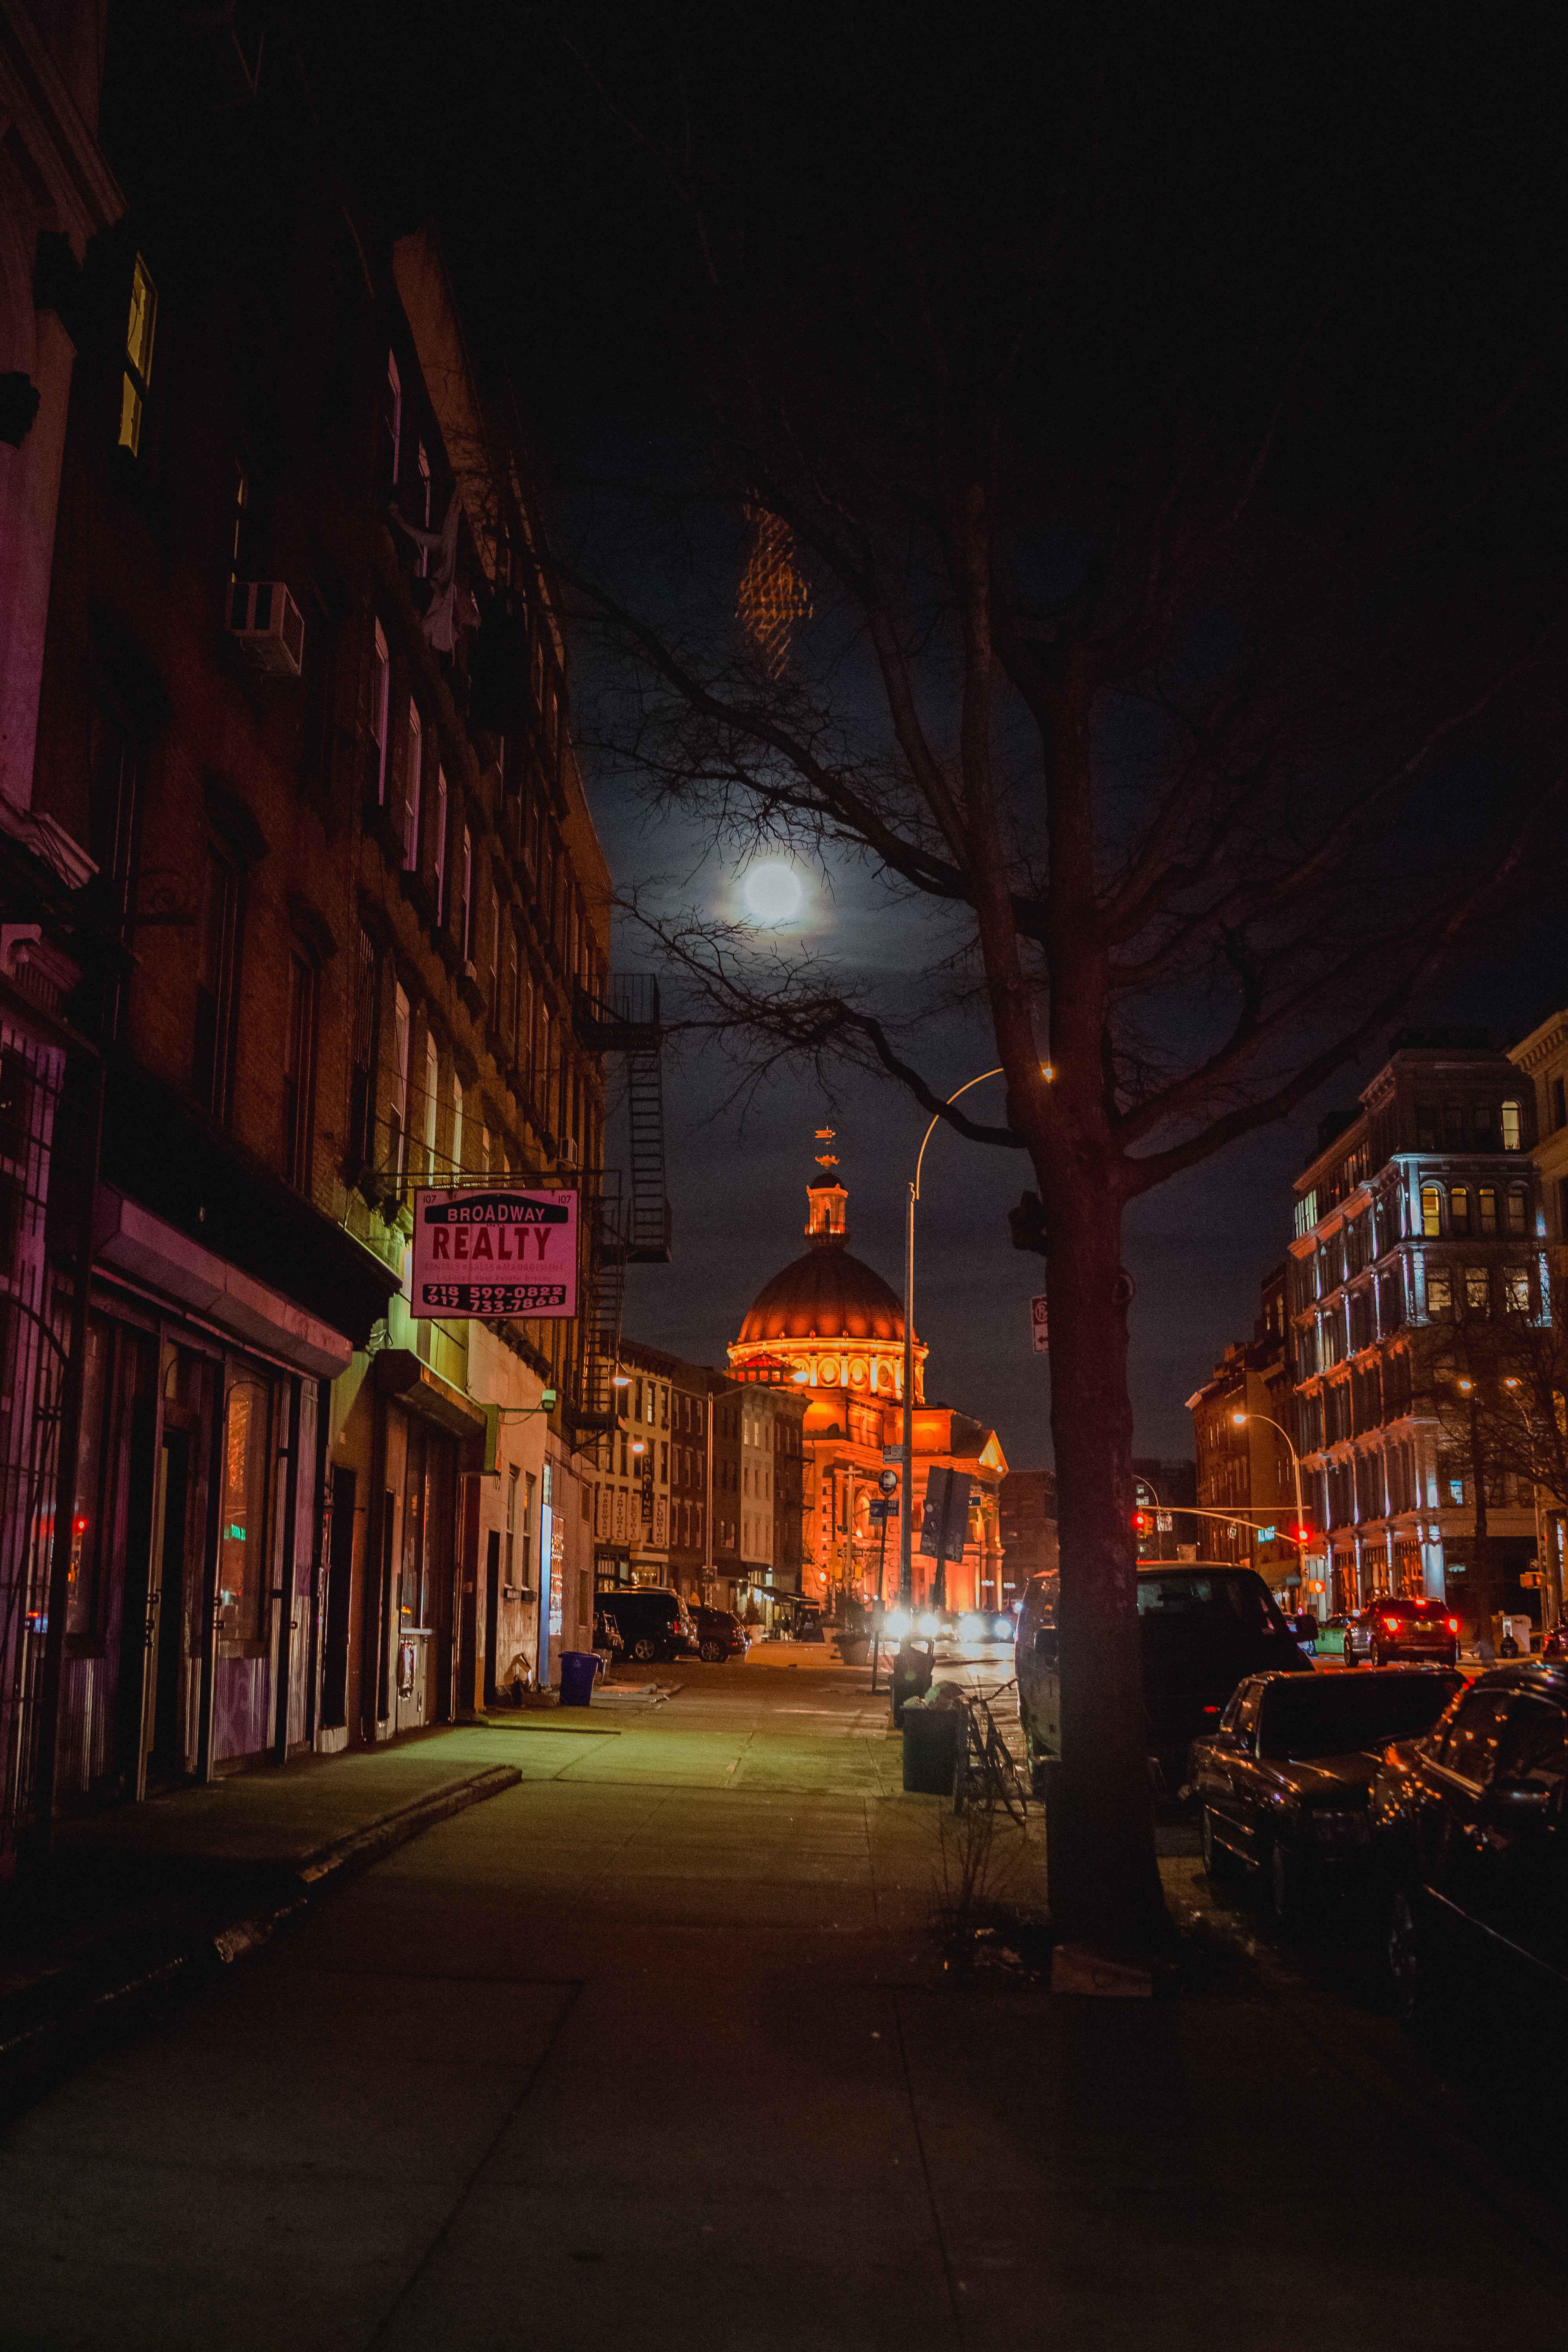
light, road, street, night, town, alley, city, cityscape, downtown, dusk, evening, darkness, street light, lighting, infrastructure, urban area, human settlement